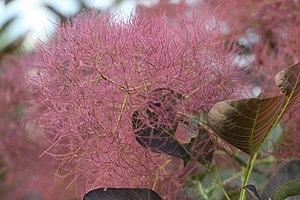
Inflorescence du Cotinus coggygria
Le genre Cotinus comprend au moins deux espèces originaires des régions tempérées de l'hémisphère nord. Ce genre est proche du sumac. Les plus connus sont :